Idhayathil Nee

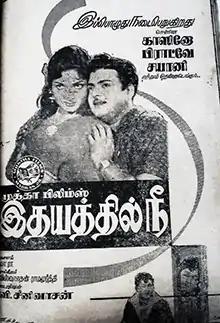
Poster

Idhayathil Nee is 1963 Indian Tamil-language romance film, directed by V. Srinivasan and produced by V. Ramasamy. The film stars Gemini Ganesan and Devika. It was released on 14 June 1963.